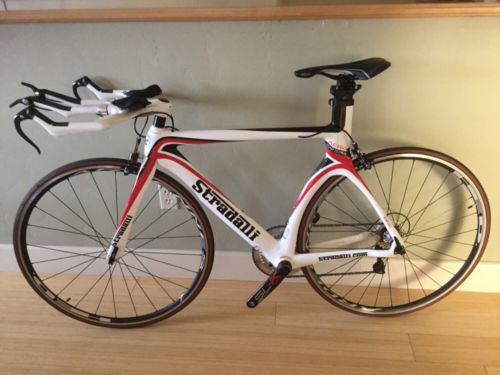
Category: bicycle